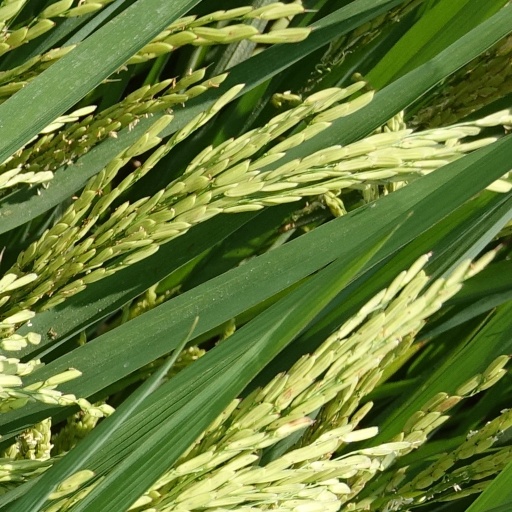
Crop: rice